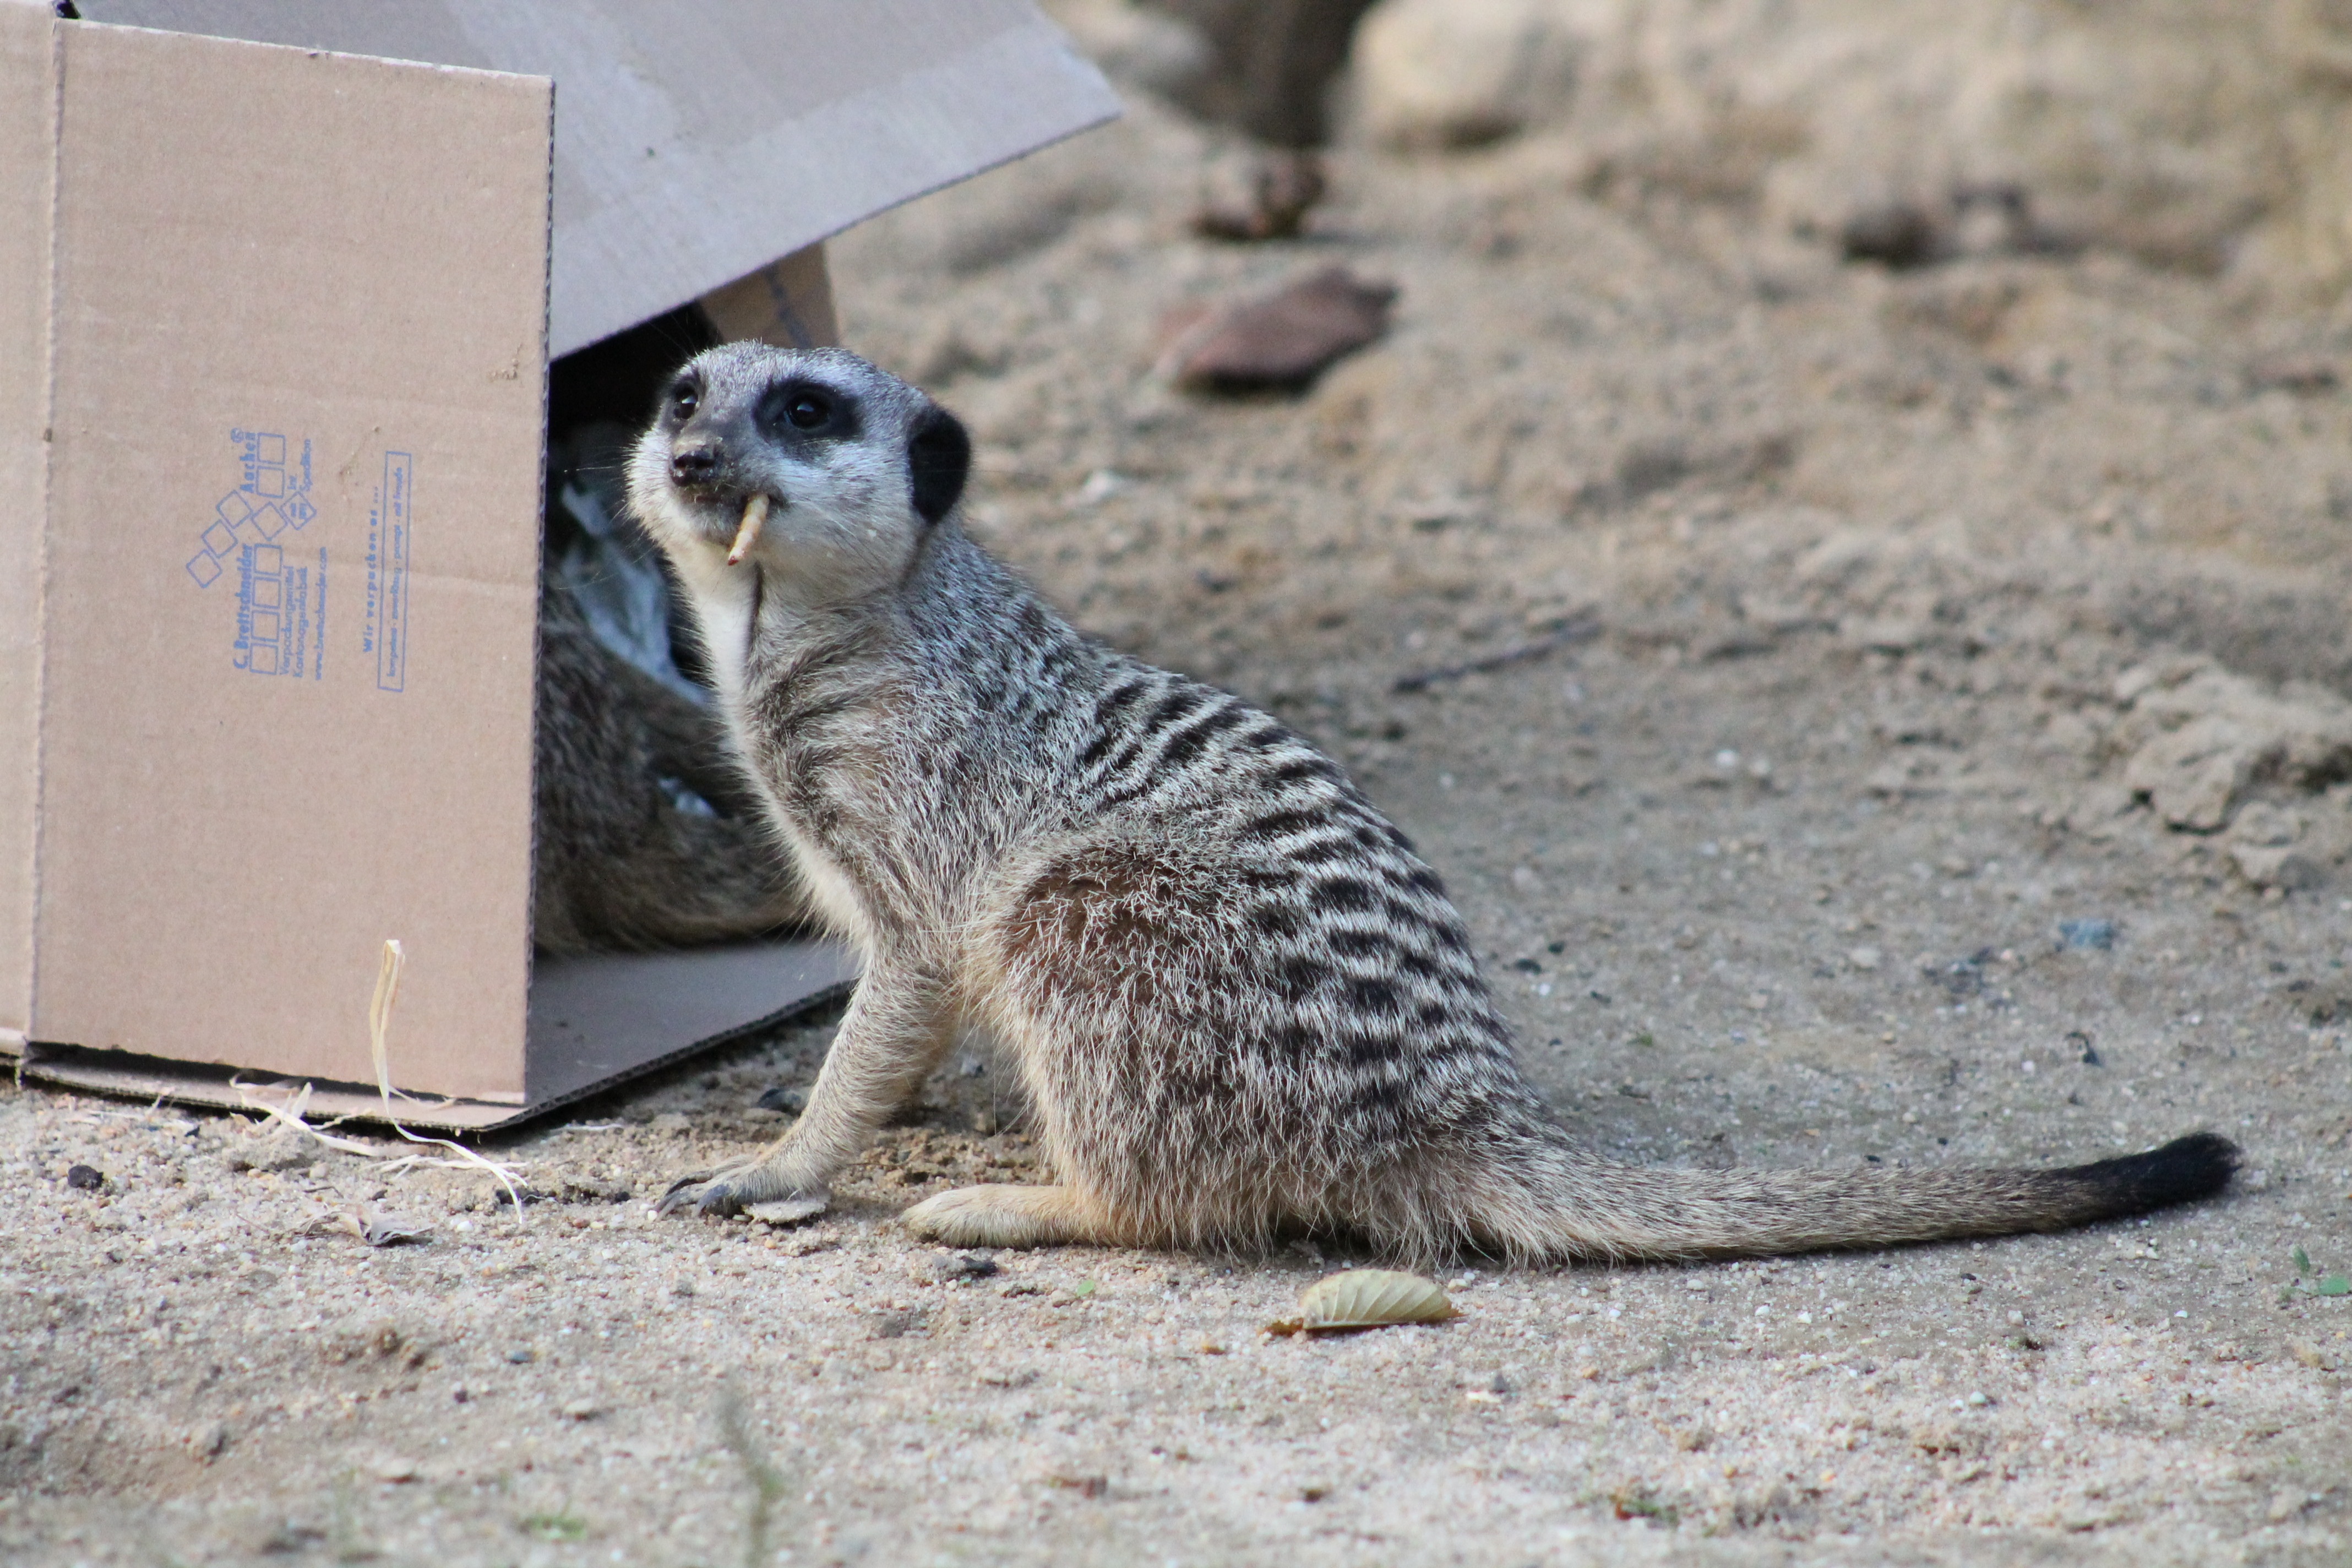
nature, animal, cute, wildlife, zoo, mammal, fauna, whiskers, vertebrate, funny, meerkat, curious, mongoose, viverridae